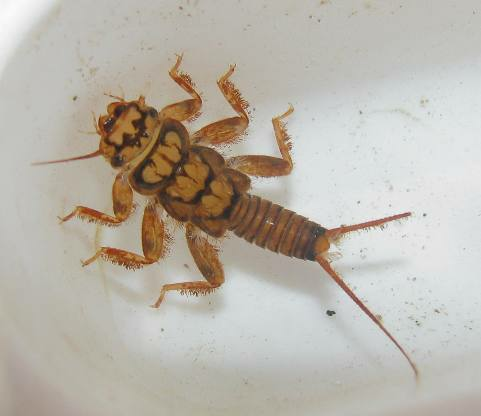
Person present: No